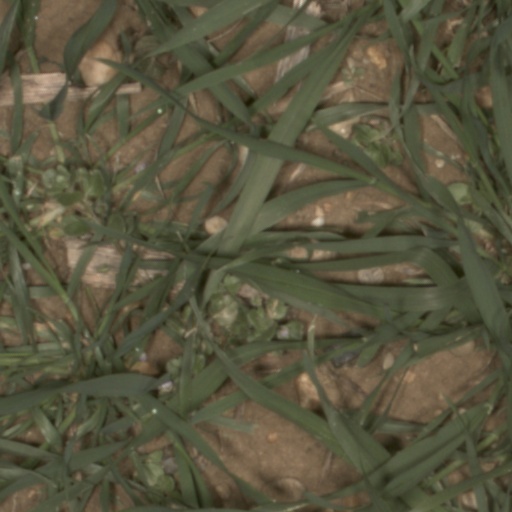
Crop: wheat